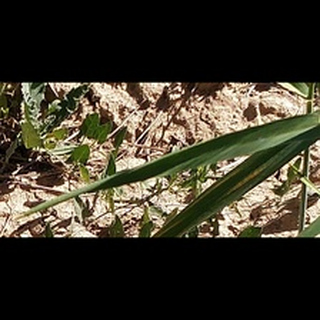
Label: healthy_wheat